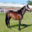
Label: horse